The Blue Moon (musical)

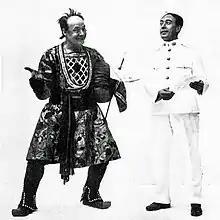
Moolraj and Charlie

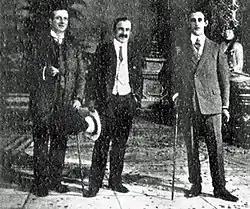
Hamish MacCunn (conductor), Robert Courtneidge (producer) and Paul Rubens on the set of "The Blue Moon"

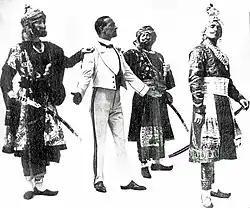
Jack appeals to Prince Badahur

"Blue Moon" is the title by which the young singer Chandral Nil is popularly known. She is generally assumed to be Burmese, but is in fact English, abducted from her mother Lady Augusta Brabasham, by a criminal deserter from the British army. He fled to avoid arrest for theft and took the young child with him. He is now calling himself Moolraj and plies a trade as an "idol maker, juggler and marriage broker." Captain Jack Ormsby, a young officer whose regiment is stationed nearby, has fallen in love with Chandra Nil. Moolraj has other plans for her, having promised her as a wife to Prince Badahur of Kharikar. The Prince, learning of Jack's love, gracefully withdraws and hands over his bride-to-be to the young captain. Subsidiary love interests are those of Private Charlie Taylor, who loves a lady's maid, Millicent Leroy, and the journalist Bobbie Scott and his admirer Evelyn Ormsby. Moolraj comes face to face with the Major, who was the victim of the robbery that caused Moolraj to flee England. This unexpected meeting forces Moolraj to explain who Chandra Nil really is, and Jack is able to marry his singing girl without shocking his aristocratic relations.